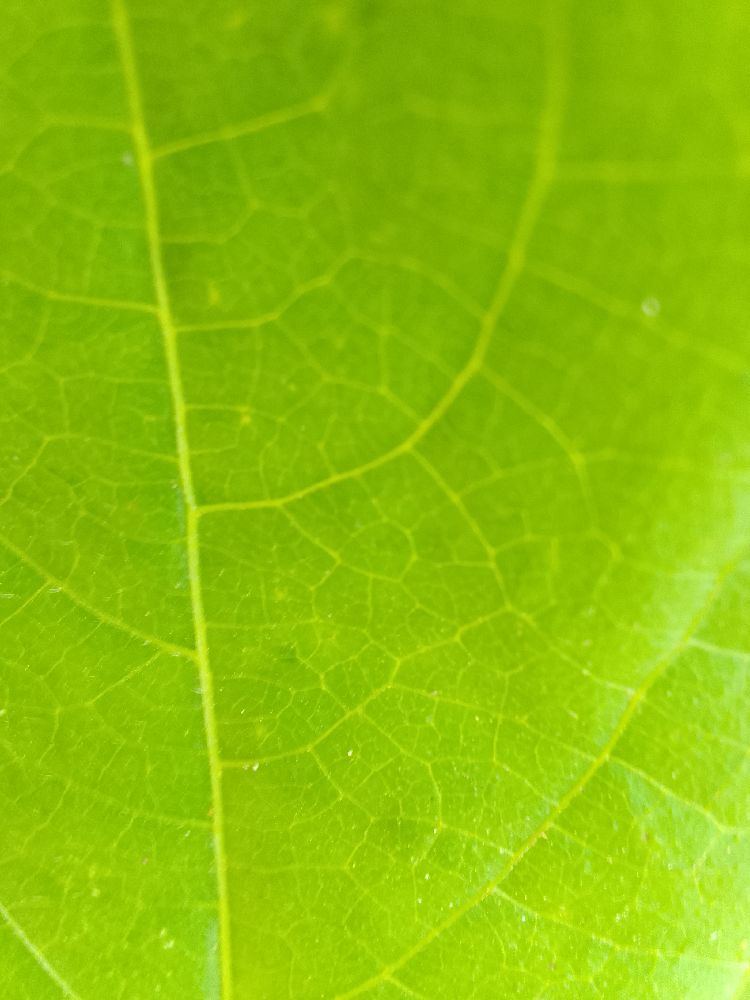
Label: healthy